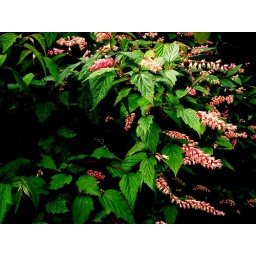
unknown pink flower in dunham massey garden